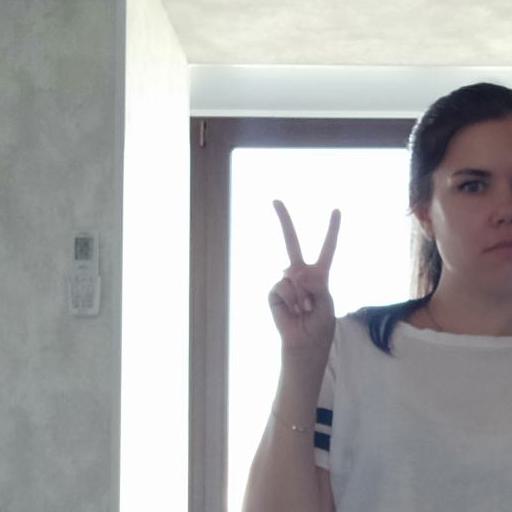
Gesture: peace